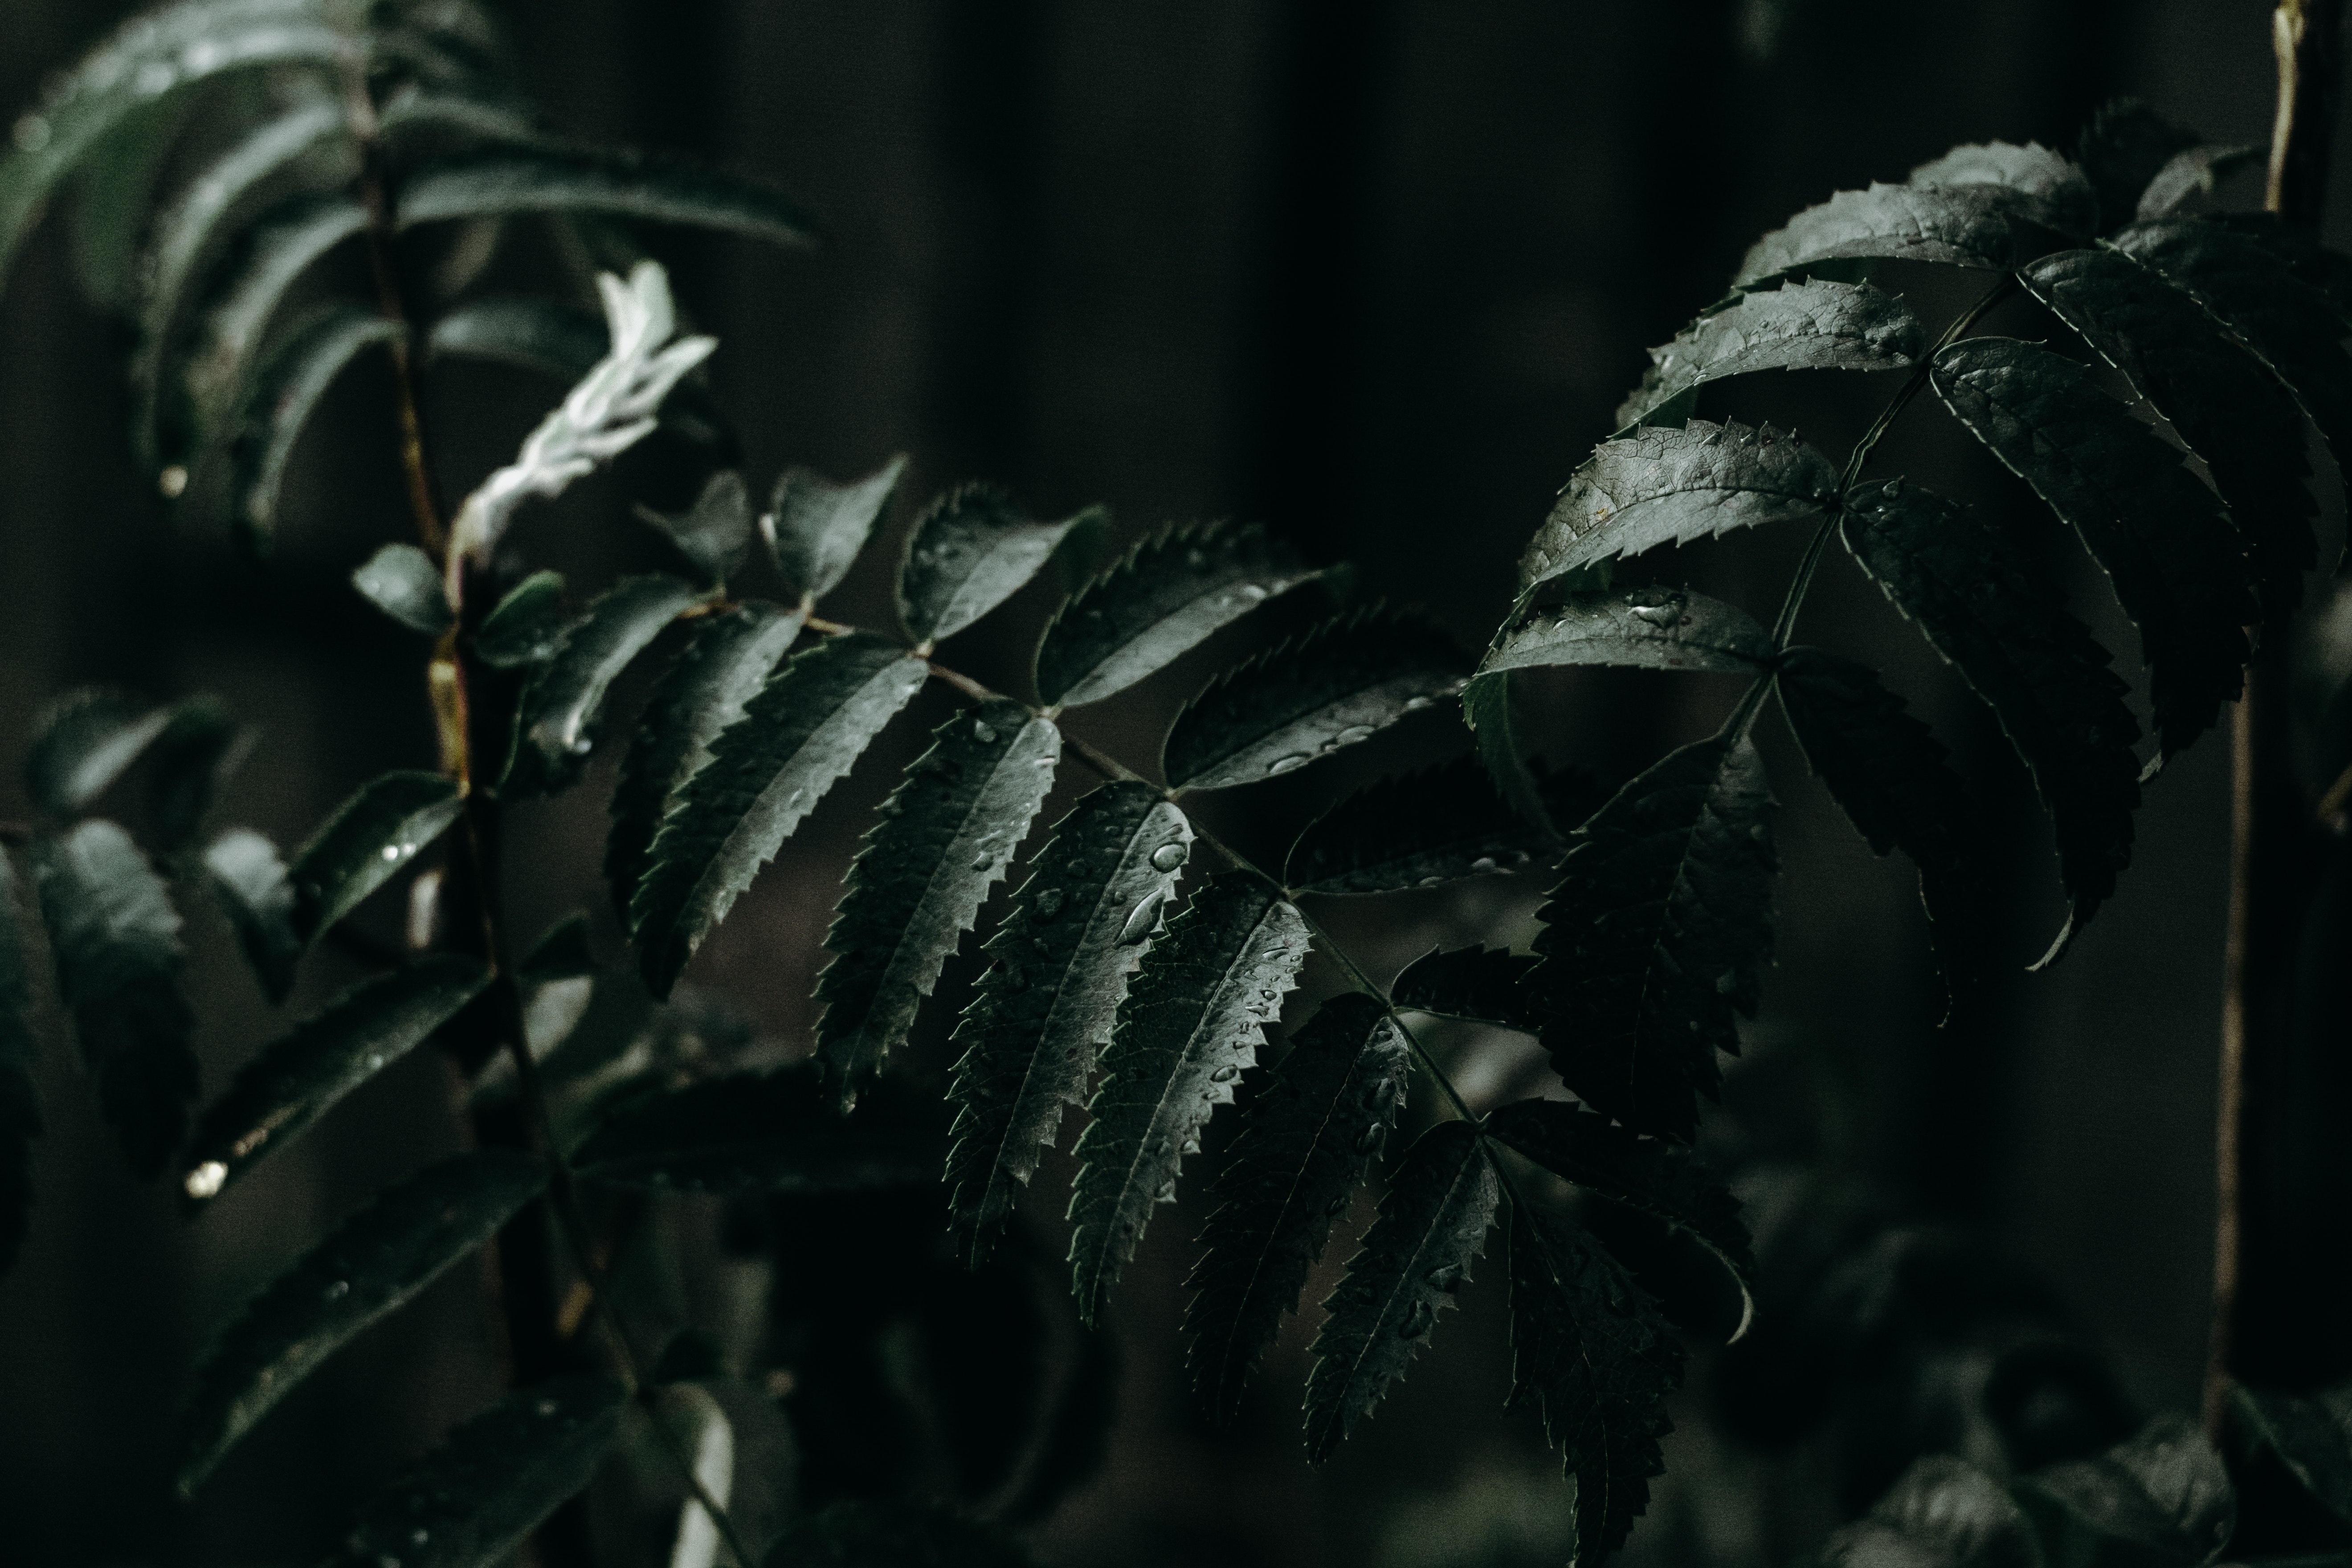
black, leaf, black and white, organism, plant, monochrome, monochrome photography, tire, photography, darkness